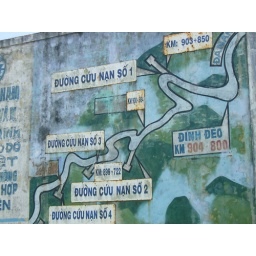
mountain pass by the ocean outside danang.